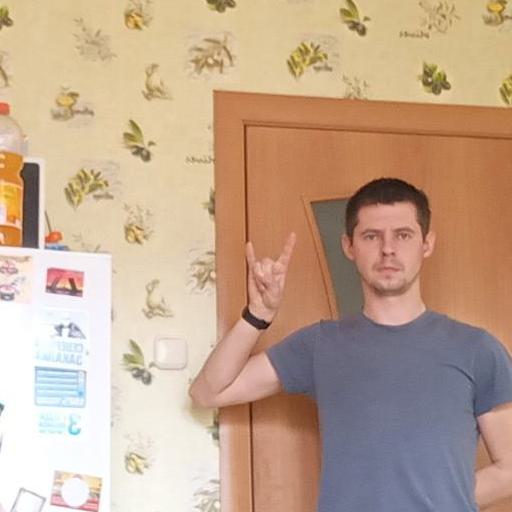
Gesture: rock